England national rugby union team

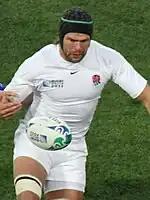
Tom Palmer wearing the traditional white England shirt at the 2011 World Cup

England rugby union players typically wear all-white jerseys and white shorts, with predominantly navy blue socks. The emblem on the jerseys is a red rose. As of July 2023, the strip is manufactured by Umbro and the shirt sponsor is O. The away strip is usually red or dark grey (described as "anthracite"); prior to the introduction of the grey strip, red was the traditional change colour. Navy blue has also been used in the past and was reintroduced for the 2016–17 and 2020–21 seasons. Purple was used during the 2009 autumn internationals, reflecting the traditional colour of the original England tracksuits from the 1960s until the 1980s. The away strip was black for the first time during the 2011 Rugby World Cup. About that kit, the RFU stated that they had requested approval from the New Zealand Union, which said "it has no qualms with England wearing the strip".